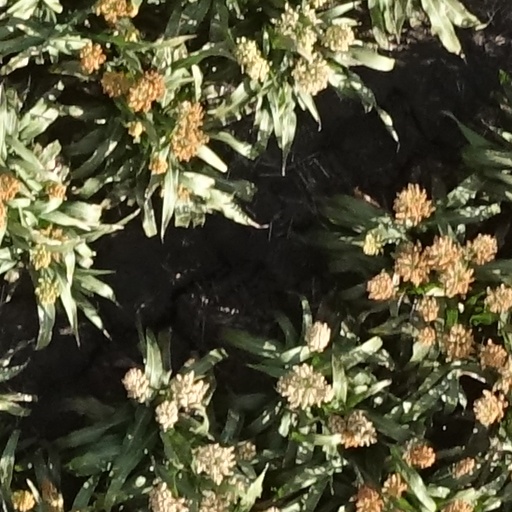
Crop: sorghum